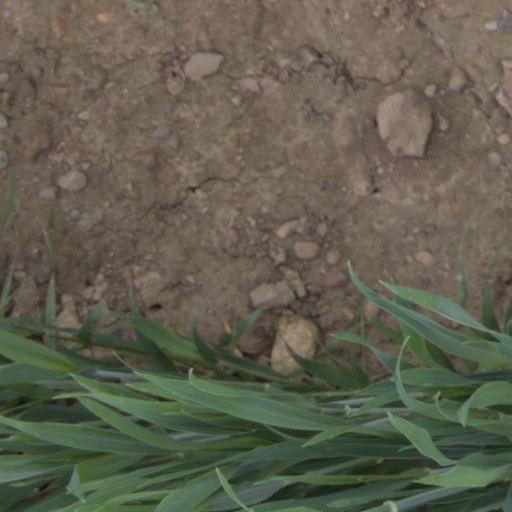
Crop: wheat